Carljohan Eriksson

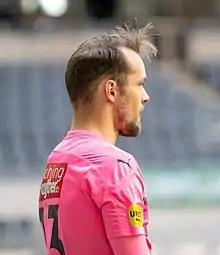
Eriksson with Mjällby in 2021

Carljohan Daniel Viktor Eriksson (born 25 April 1995) is a Finnish professional footballer who plays as a goalkeeper for Eliteserien club Sarpsborg.